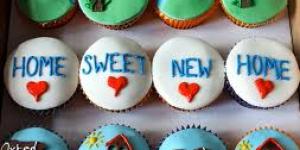
magdalenas caseras esponjosas